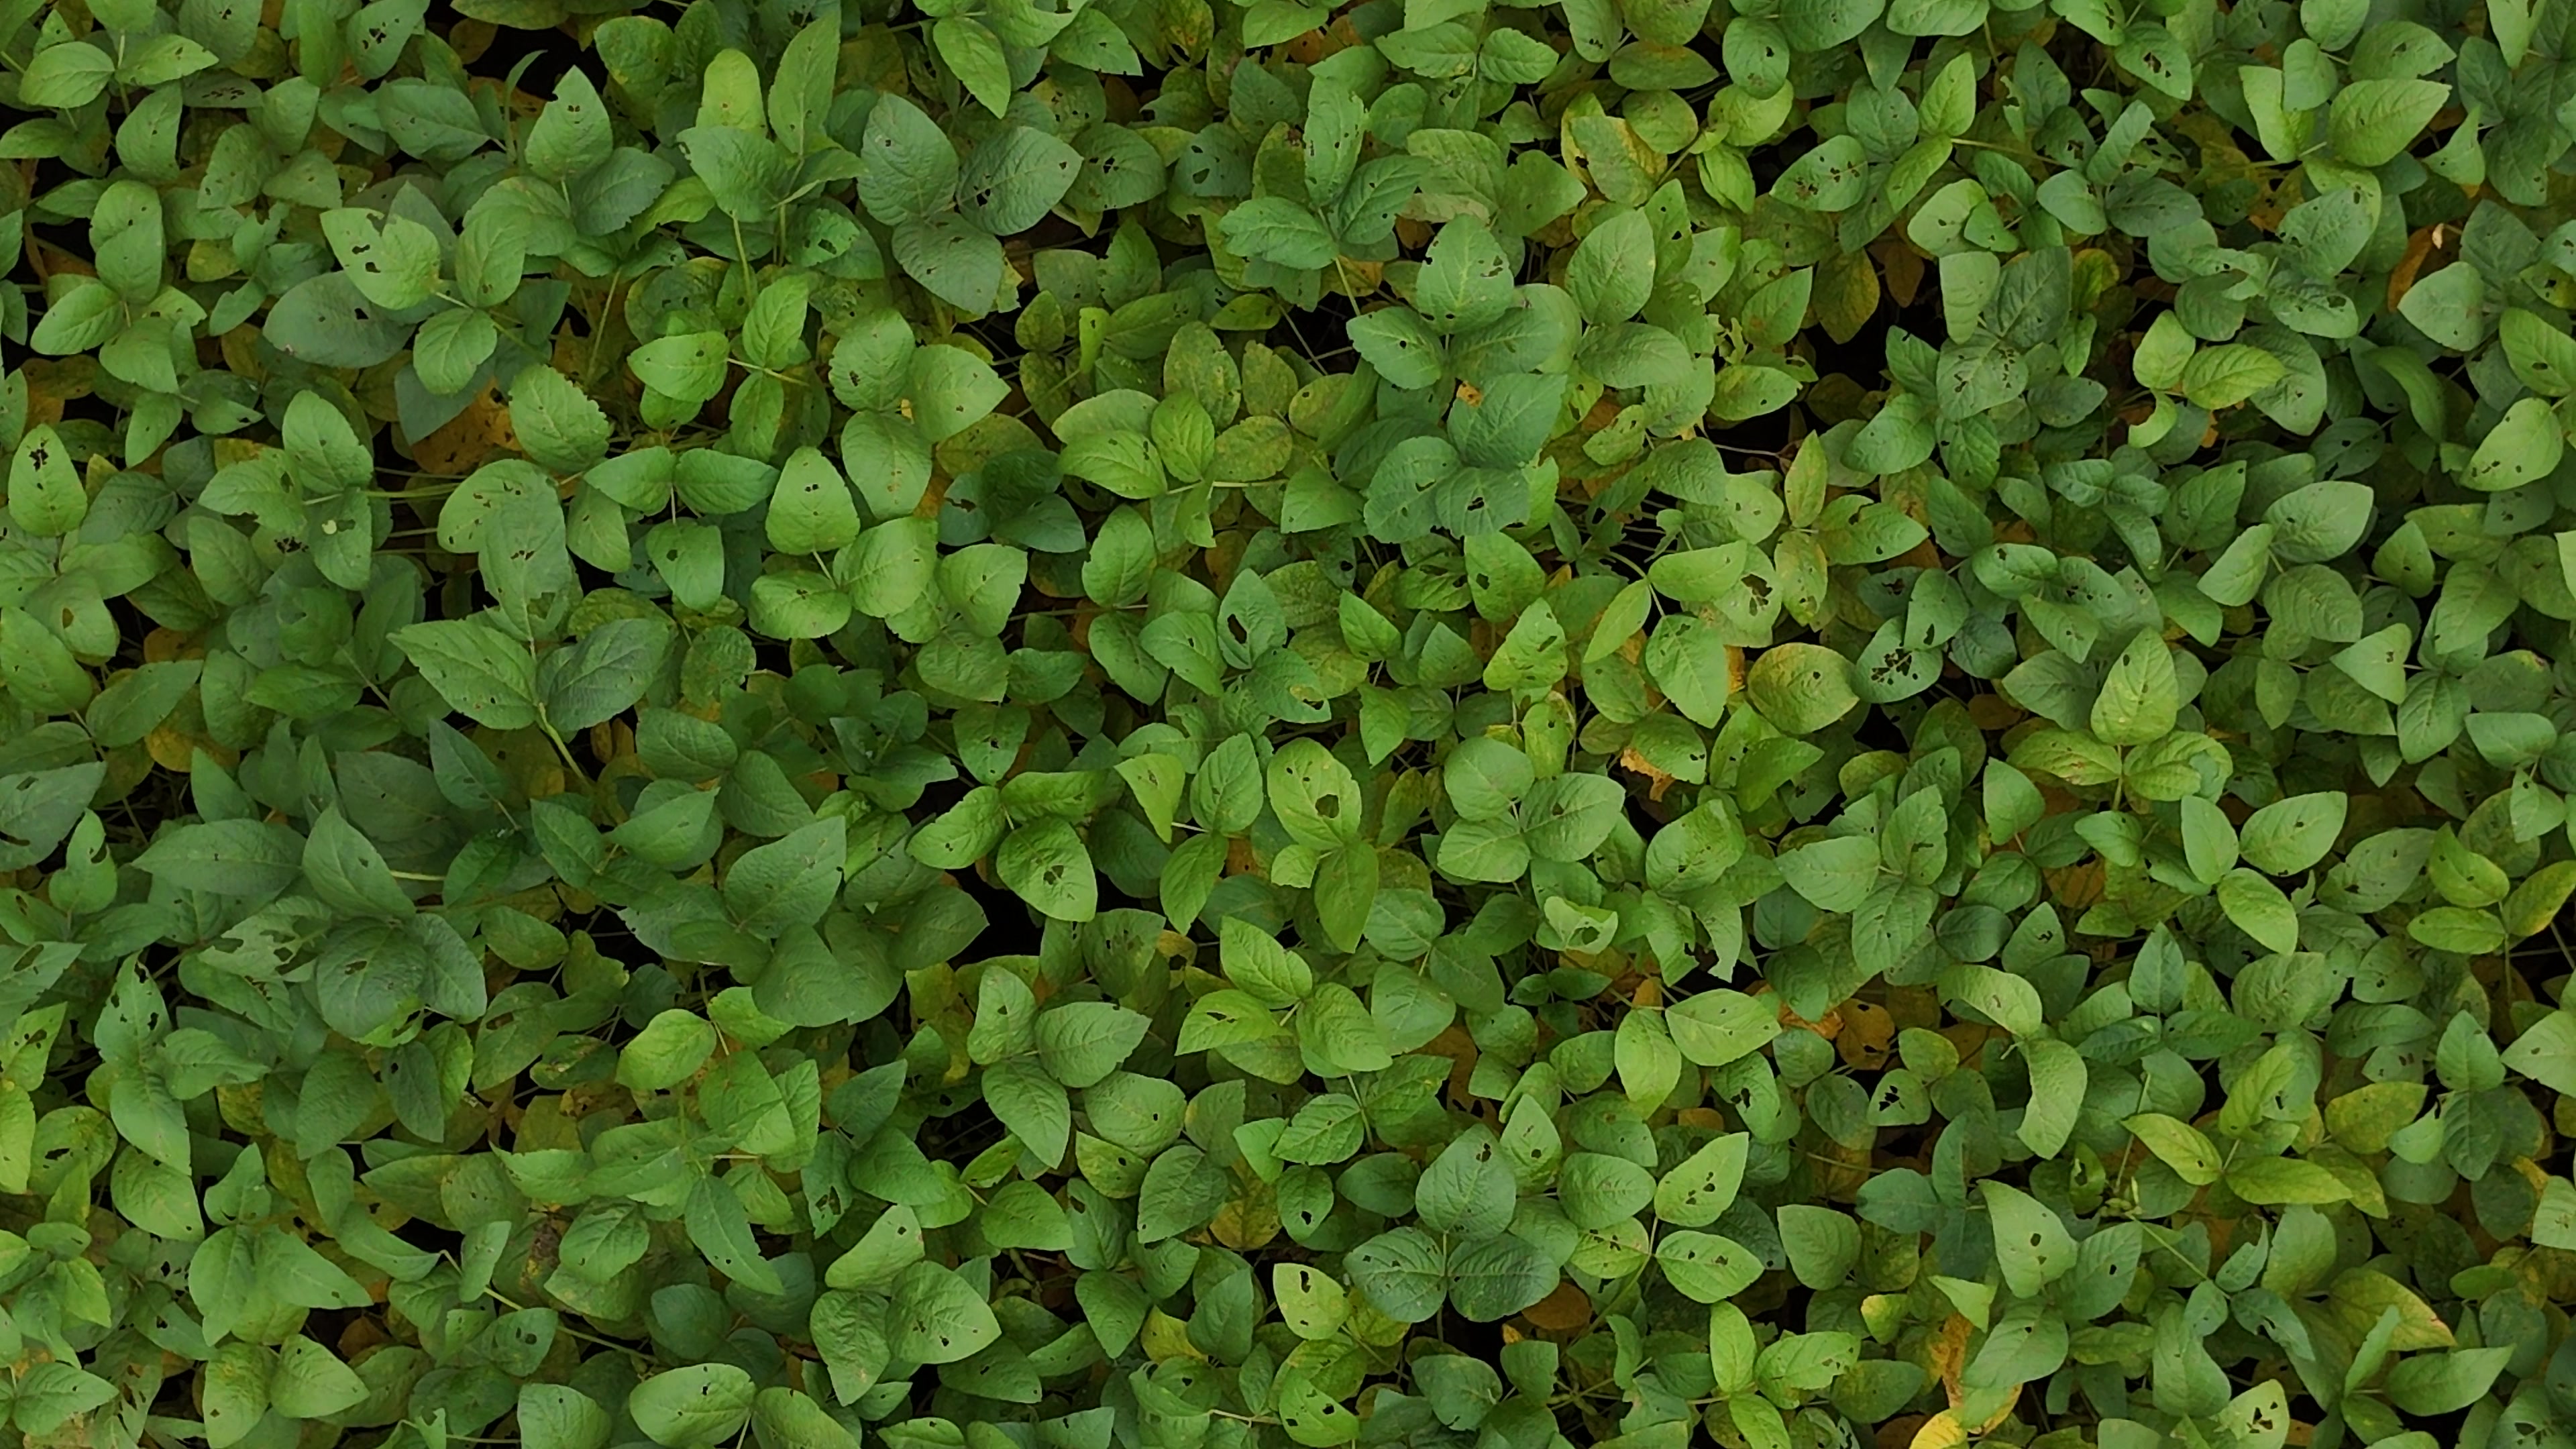
Label: Mosaic